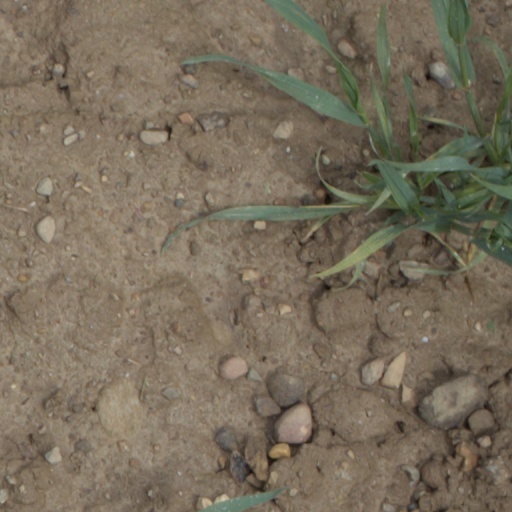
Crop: wheat